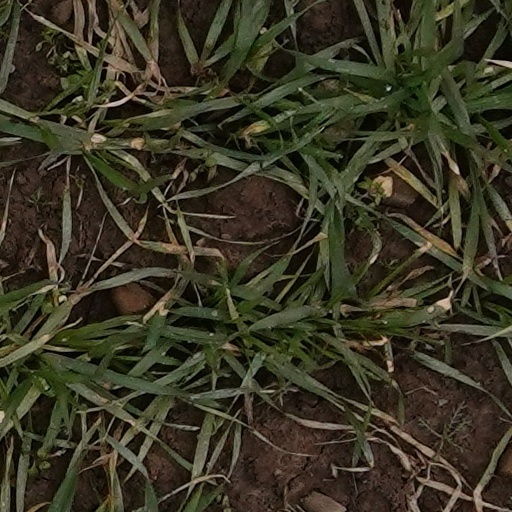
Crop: wheat